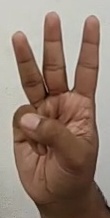
ASL sign: W